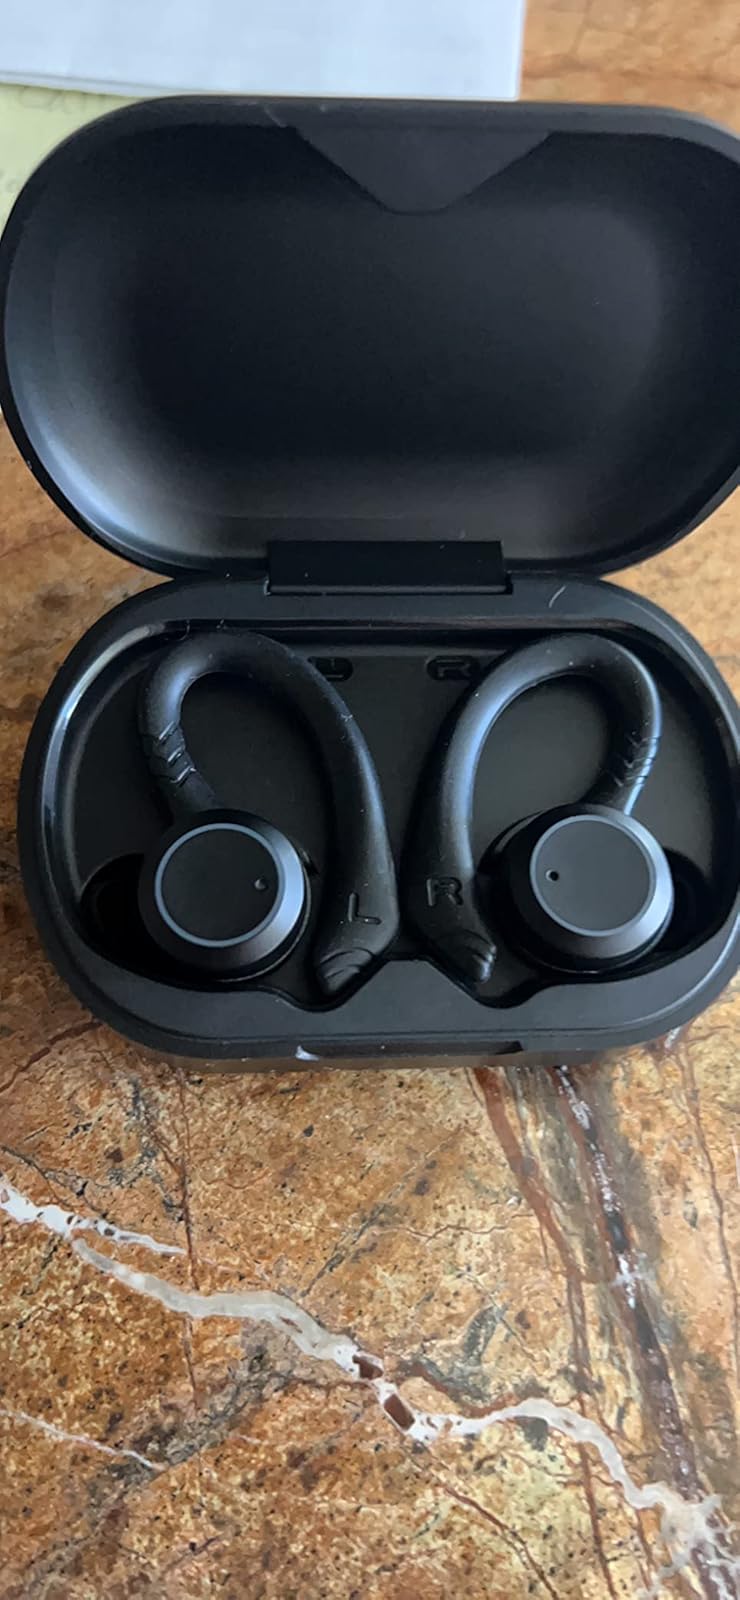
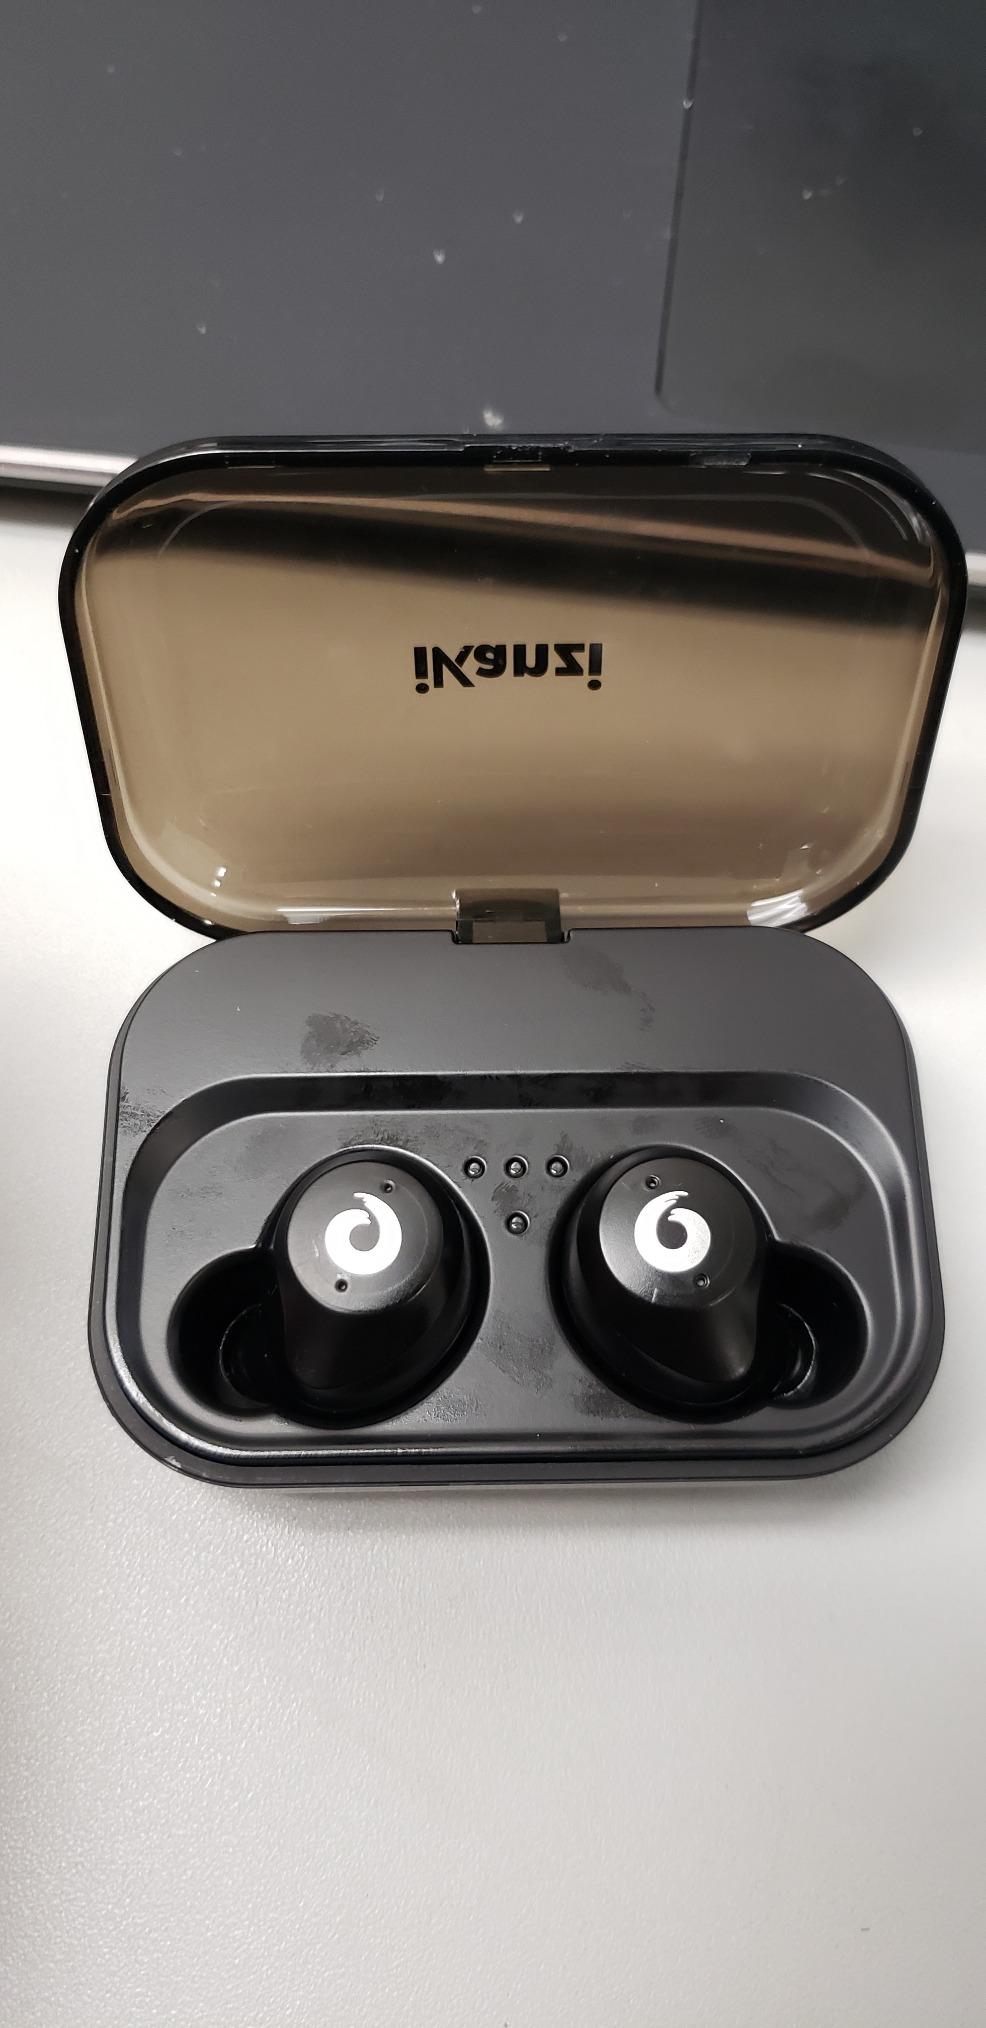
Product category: earbuds
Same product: no